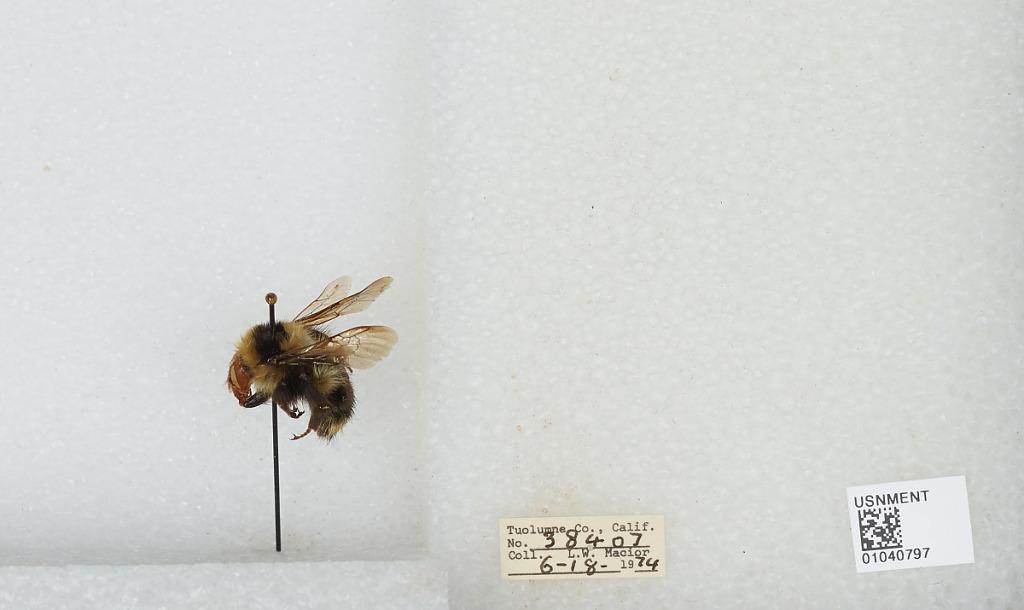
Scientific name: Bombus (Cullumanobombus) rufocinctus Cresson
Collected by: L. Macior
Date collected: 1974-6-18
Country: United States
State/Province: California
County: Tuolumne
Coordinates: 38.02, -119.93